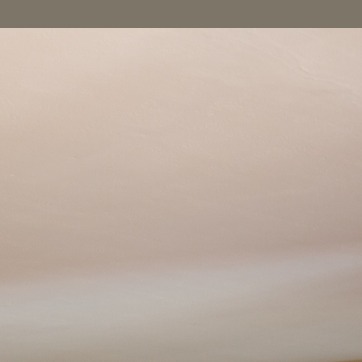
Material: painted